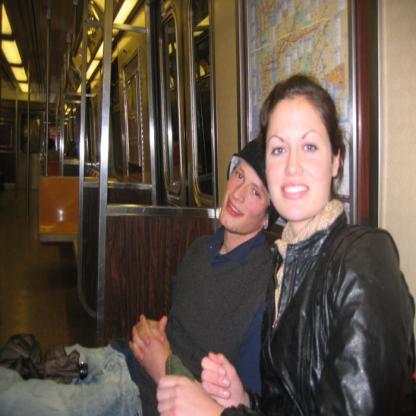
Scene: Indoor